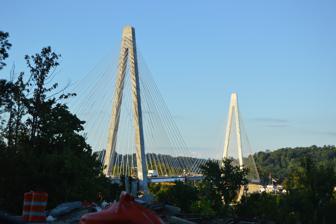
Building: Ironton–Russell Bridge
Country: United States of America
Year built: 1922
Bridge in Ohio and Russell, Kentucky Ironton–Russell Bridge (current) Current Ironton-Russell Bridge Coordinates 38°31′33″N 82°41′07″W / 38.5257°N 82.6852°W / 38.5257; -82.6852 Carries 2 lanes Crosses Ohio River Locale Ironton, Ohio and Russell, Kentucky Official name Oakley C. Collins Memorial Bridge Maintained by Ohio Department of Transportation Characteristics Design Cable-stayed bridge Material Concrete Longest span 902 feet (275 m) History Construction start 2013 Construction end Autumn 2016 Opened November 23, 2016 Location The Ironton–Russell Bridge can refer to either one of two bridges that carry/carried traffic along the Ohio River between Ironton, Ohio and Russell, Kentucky in the United States. The original blue cantilever Ironton–Russell Bridge, opened in 1922 and closed in 2016, carried two lanes of traffic and a narrow sidewalk. The new white cable-stayed bridge, officially named the Oakley C. Collins Memorial Bridge , has two lanes of traffic without a dedicated sidewalk and opened on November 23, 2016. Original bridge The original purple cantilever Ironton–Russell Bridge opened in 1922.  It carried two lanes of traffic and a narrow sidewalk. The bridge was retrofitted in the 1970s with strengthening beams and plates.  Later inspection of the bridge revealed that these plates had been welded to the bridge using techniques that violated the bridge welding codes and reduced the fatigue strength of primary load members.  As a result of these findings, ODOT added reinforcements to some vertical members to improve structural redundancy. Bridge in Ohio and Russell, Kentucky Ironton–Russell Bridge (former) Original Ironton-Russell Bridge Coordinates 38°31′55″N 82°41′20″W / 38.532°N 82.689°W / 38.532; -82.689 Carries 2 lanes Crosses Ohio River Locale Ironton, Ohio and Russell, Kentucky Maintained by Ohio Department of Transportation Characteristics Design Cantilever bridge Longest span 722 feet (220 m) History Opened August 1922 Closed November 23, 2016 (demolished 2016-2017) Statistics Toll Former Location The original span was still forced to close when temperatures approach –5 degrees Fahrenheit due to the brittle nature of the steel used. Continuous monitoring was routine during temperatures below freezing to check for any cracking in the substructure of the span. In addition, in May 2008, ODOT placed a width restriction on the bridge, banning all vehicles wider than 7 ft. 6 in. Emergency vehicles, non-commercial vehicles and non-profit buses (such as school buses ) were exempt from the restriction. ODOT authorized both Ohio and Kentucky law enforcement agencies to enforce the restriction. The original bridge remained open during construction of the new bridge, and was permanently closed at the completion of the dedication ceremony and parade. Demolition of the original structure began in December 2016 and was completed in June 2017. In 2000, the Ohio Department of Transportation (ODOT) released a report recommending the replacement of the then 78-year-old original span. One of the replacements considered was a three-lane single-tower cable suspension bridge. The final design was chosen in January 2003, however, the high costs of constructing the bridge became apparent when costs for the new bridge came in at $110 million, well over the original estimated cost. The sharp rise was attributed to the dramatic increase in construction costs partially blamed on Hurricane Katrina , which increased the cost of concrete materials and items derived from petroleum products. The bridge was designed as a two tower cable-stayed bridge , was reduced from three lanes to two and does not have a dedicated pedestrian walkway. Construction on the replacement span began in March 2012. Unlike the original bridge, which connects downtown Ironton with downtown Russell, the new bridge connects downtown Ironton directly with U.S. 23 and KY 244 within the city limits of Russell just south of downtown. The new bridge opened on November 23, 2016, with a ceremony and parade through Ironton and Russell that included crossing both the new and original structures. As part of the ceremony, the new bridge was officially named for the late Oakley C. Collins , who represented Lawrence County in both the Ohio House of Representatives and the Ohio Senate . The Russell approach was partially demolished in 2021 with the related chiseling of the original KY 244 viaduct and the opening of the new viaduct and new US 23/KY 244/ KY 750 intersection approximately 500 feet north of the bridge. See also List of crossings of the Ohio River References